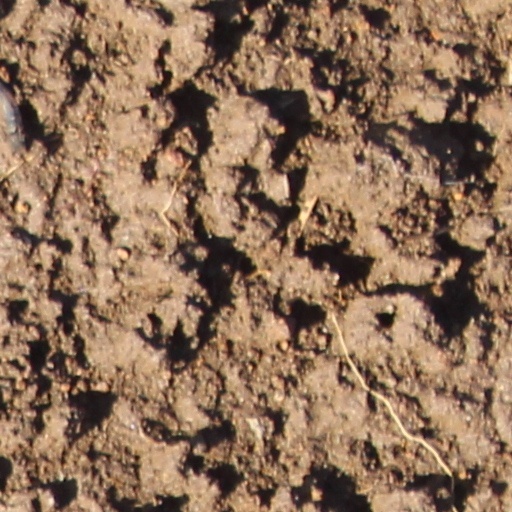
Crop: wheat